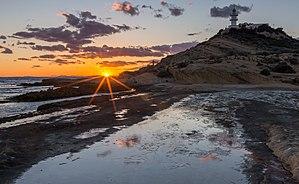
Le phare du cap de la Huerta ou de Las Huertas est un phare espagnol situé sur le cap du même nom, en province d'Alicante dans la Communauté valencienne. Il est géré par l'autorité portuaire d'Alicante.